Hand Shakers

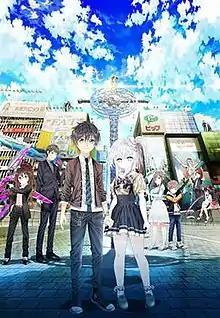
Promotional image

is a Japanese action anime television series produced by GoHands with collaboration of production company Frontier Works and publisher Kadokawa. It aired from January 10 to March 28, 2017.